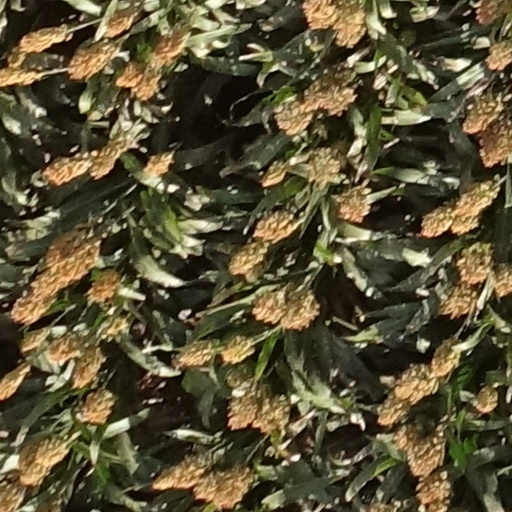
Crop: sorghum